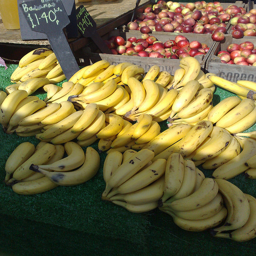
Bananas and apples grouped together to be sold.
Several bundles of banana's displayed in front of some apples.
A bunch of bananas that are sitting on a table.
A large group of bananas sitting on a table.
a bunch of bananas and apples for sale